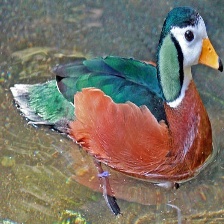
Species: AFRICAN PYGMY GOOSE
Scientific name: NETTAPUS AURITUS
ImageNet parent category: goose